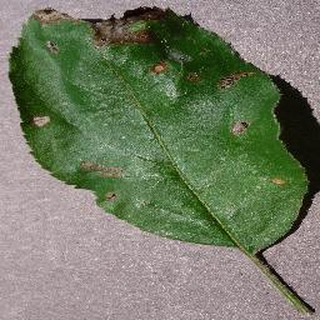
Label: apple_black_rot